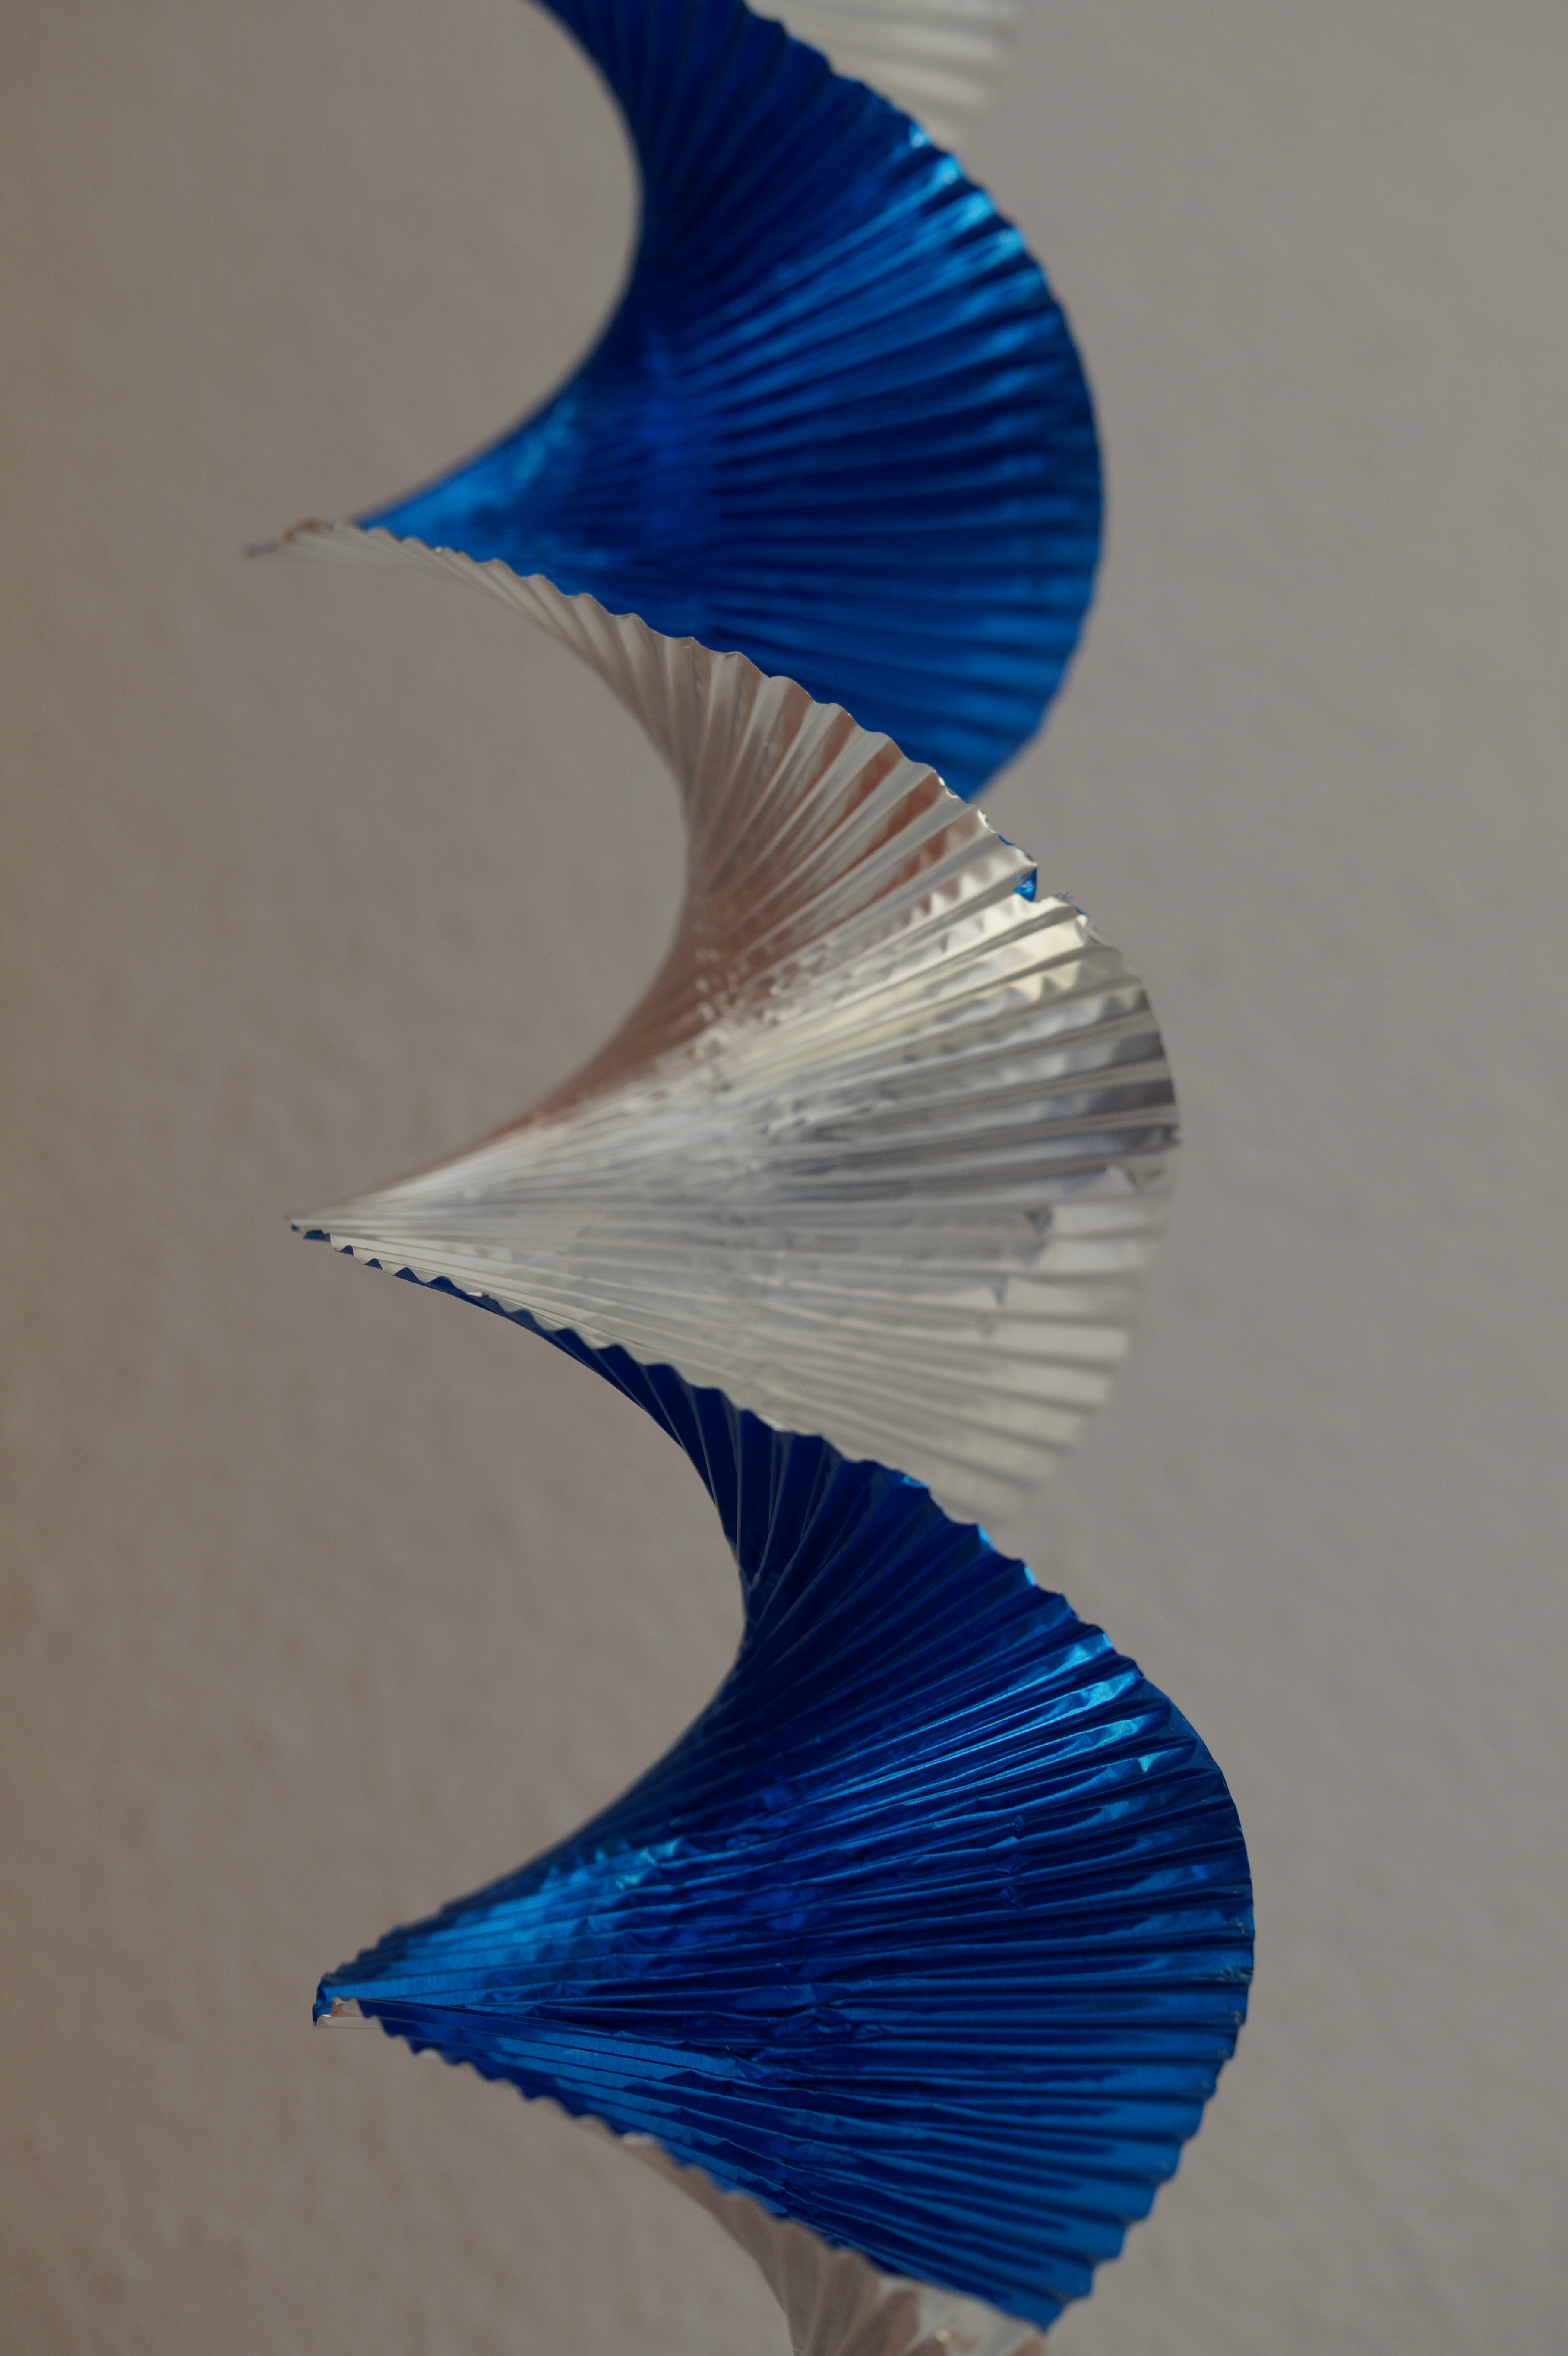
bird, wing, structure, texture, spiral, celebration, decoration, pattern, carnival, color, blue, fish, deco, art, festival, decorative, decorated, birthday, decorate, fashion accessory, perching bird